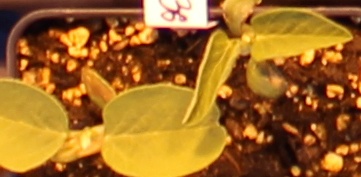
Label: Soybean